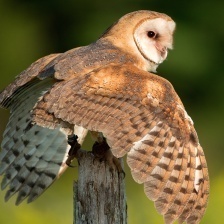
Species: BARN OWL
Scientific name: TYTO ALBA
ImageNet parent category: great_grey_owl